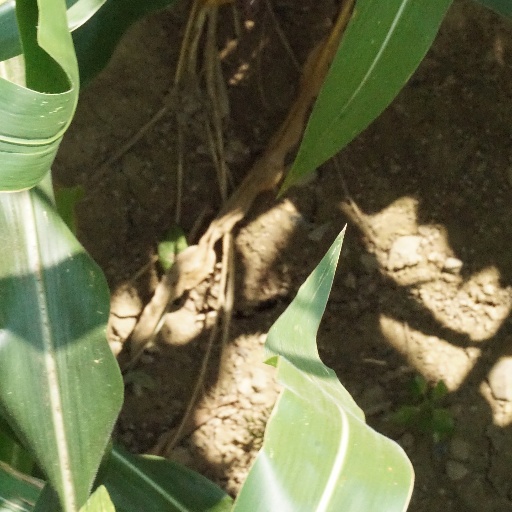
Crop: maize; corn